Barbarossa Hotel

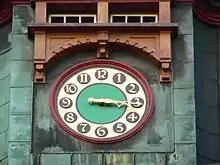
Clock on the hotel wall

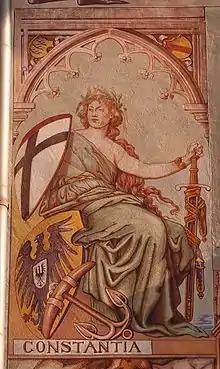
Painting in the hotel

Barbarossa Hotel is the oldest hotel in Konstanz, Germany located on the historic Obermarkt square, where two old taverns, "Haus zum Egli" and "Haus zum Kemlin", were first documented in 1419. The later hotel name was after the Emperor Frederick Barbarossa, who concluded the Peace of Constance.